Foster mounting

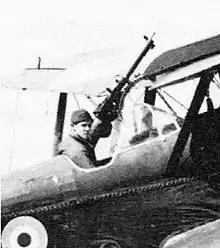
Albert Ball demonstrates the Foster mount in an early S.E.5 with original windscreen and seating position.

Due to the different disposition of the wings and fuselage, adaptation of the mounting to the S.E.5a was not straightforward. The "S.E.5" version of the mount required a much longer and more robust quadrant rail. When the S.E. was fitted with a geared engine, raising the thrustline and the top of the propeller arc, it was necessary to raise the mounting by the same amount, to ensure the line of fire cleared the propeller. While Albert Ball continued to use the upward firing technique for some of his last victories, other pilots remarked on the great skill and marksmanship needed to achieve success with this manoeuvre in an S.E.5. Several pilots remarked on the gymnastics required to change drums in a hurry, especially in the middle of a dogfight.